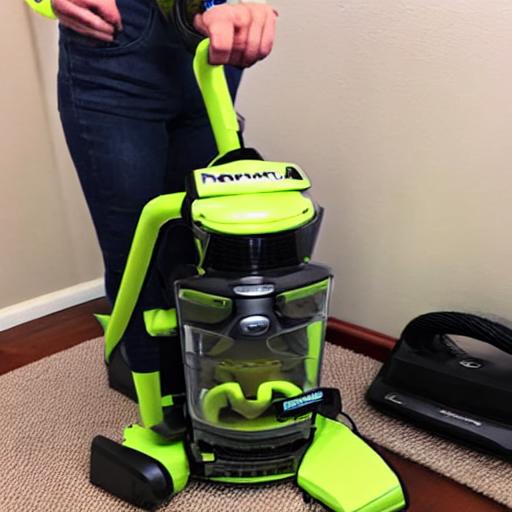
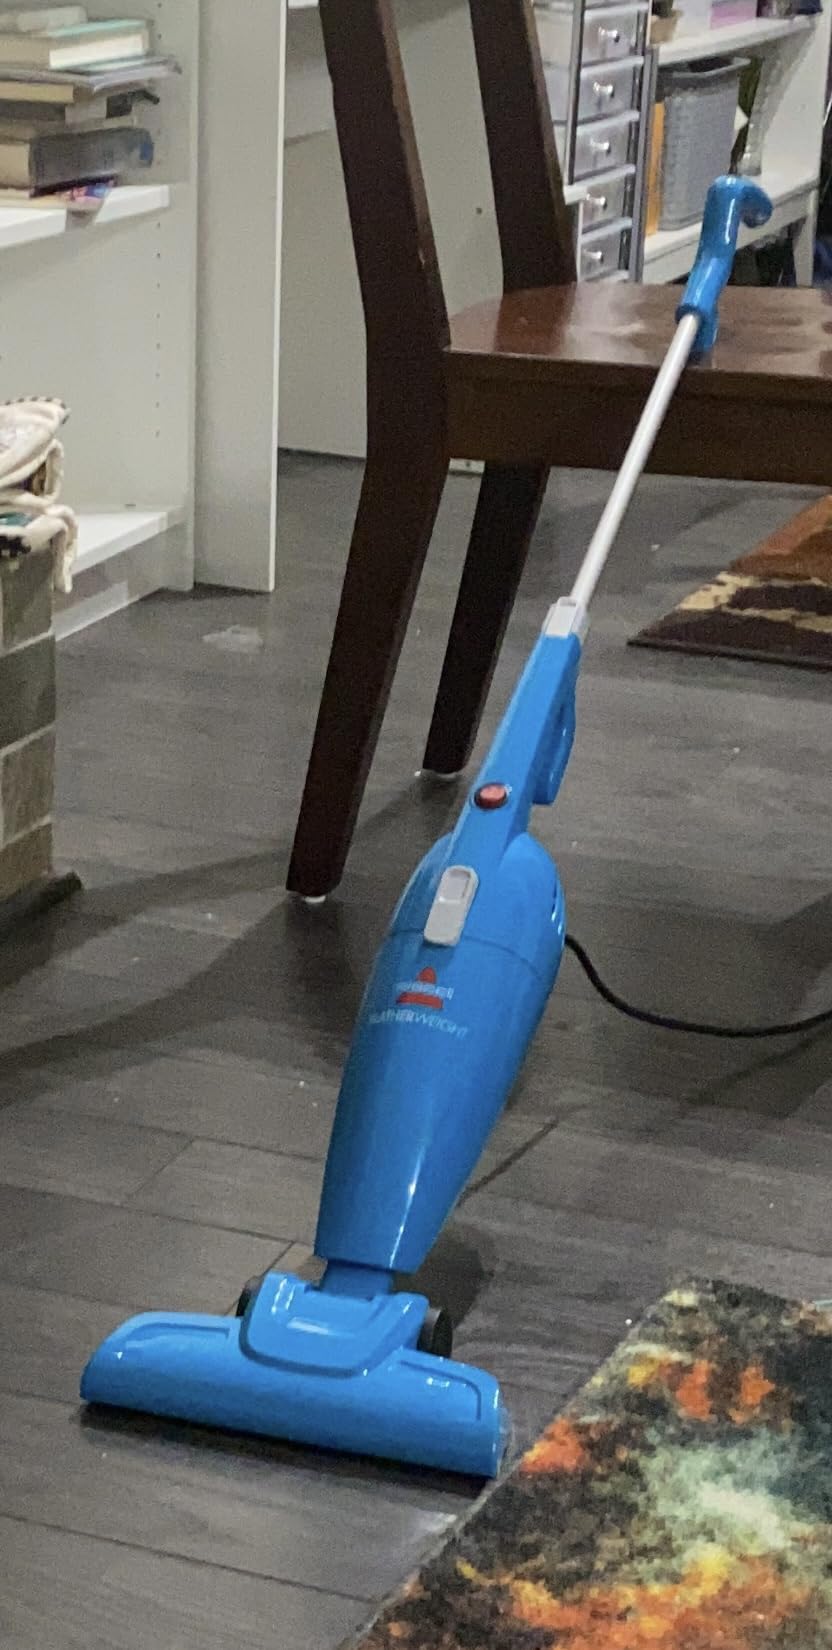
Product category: items_vacuum
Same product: no